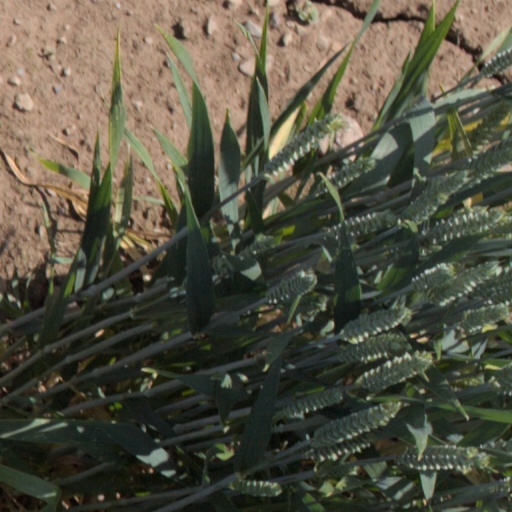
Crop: wheat